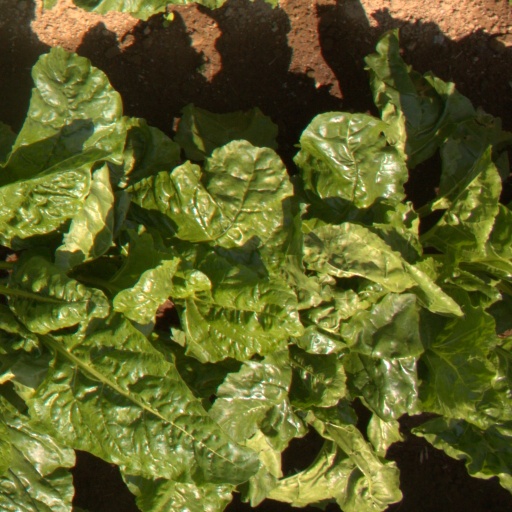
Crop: sugar beet